Bill Kibby

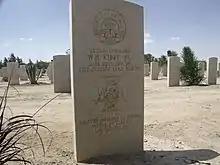
Grave of Bill Kibby at the Commonwealth War Graves cemetery, El Alamein, Egypt

In January 1944, Kibby's remains were re-interred in the El Alamein War Cemetery maintained by the Commonwealth War Graves Commission. In the same year, a memorial trust was established and raised A£1,001, which was used to purchase a house on Third Avenue, Helmsdale, for Mabel and their daughters. Along with the Victoria Cross, Kibby was also entitled to the 1939–1945 Star, Africa Star with 8th Army clasp, Defence Medal, War Medal 1939–1945 and Australia Service Medal 1939–1945. Later, Mabel donated his medal set to the Australian War Memorial; it is on display in the Hall of Valour. In 1947, Kibby's father John met Field Marshal Bernard Montgomery, who had commanded the Allied forces during the Second Battle of El Alamein, when he visited Adelaide. In 1956, the soldiers' mess at Woodside Barracks in the Adelaide Hills was named for Kibby. In 1996, a rest area on the Federal Highway near Yarra, New South Wales was named after him. There are a Kibby Avenue and Kibby Reserve in an area of Glenelg North devoted to South Australian Victoria Cross and George Cross recipients. A veteran's shed and a street in Loxton are also named after Kibby.